Hagoromo (play)

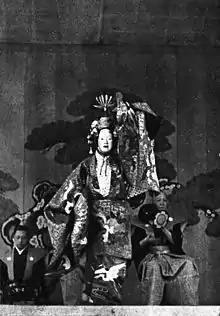
Hagoromo, UMEWAKA Minoru II, 1940

The earliest recorded version of the legend dates to the eighth century. The play however apparently combines two legends, one concerning the origins of the Suruga Dance ("Suruga-mai") and another the descent of an angel onto Udo Beach. A parallel story may also be found in the 14th volume of the fifth-century "Sou-shen chi". A poem by the 11th century poet Nōin is quoted.